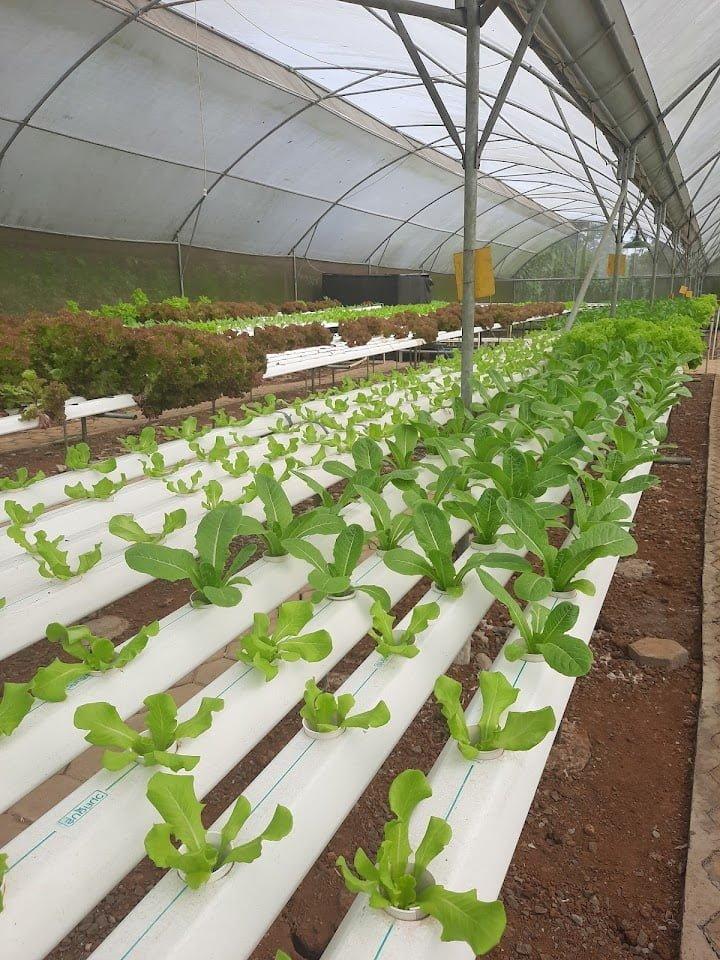
Hiki ni kilimo cha kisasa. Kilimo hiki kinatumia majimaji ya virutubisho kwa ajili ya kuhudumia mazao. Kilimo hiki hakihitaji udongo.